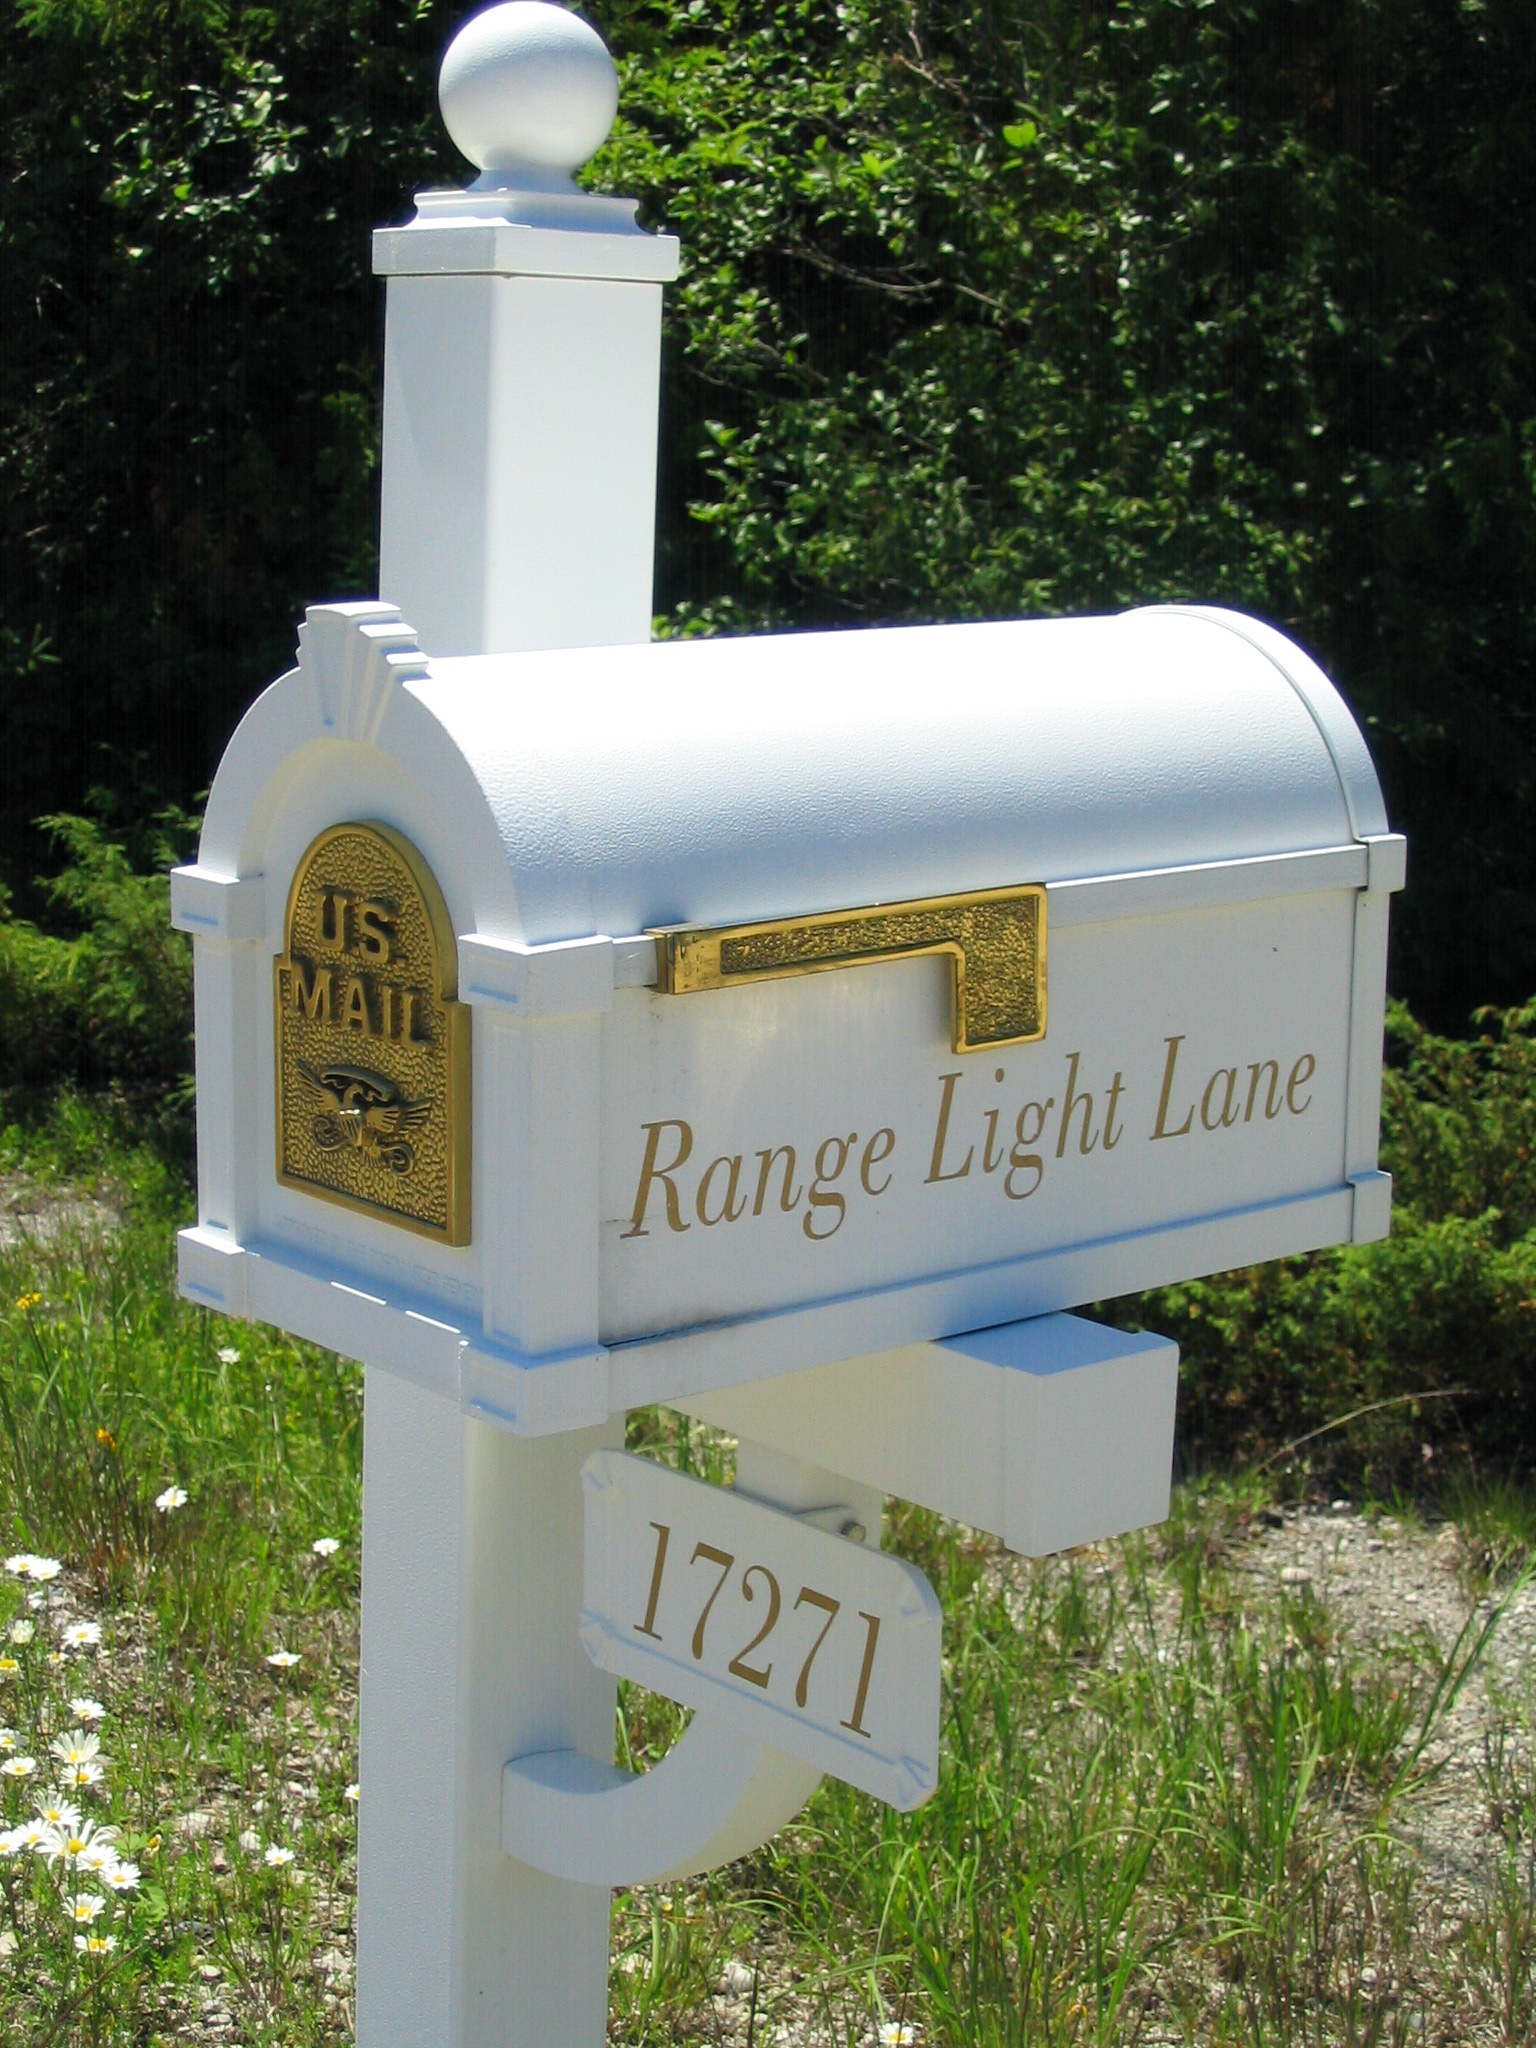
post, white, letter, lighting, mailbox, mail, sculpture, letter box, postbox, deliver, post box, US mail